Novosibirsk Crematorium

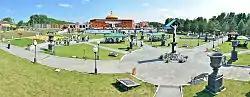

Novosibirsk Crematorium is a funerary establishment located in the eastern suburb of Novosibirsk, Russia. One of the two crematoriums of the city. It was created by businessman Sergey Yakushin. The crematory was opened in 2003.